Old Town Hall (Oldenburg)

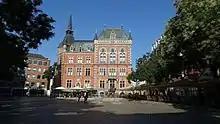
View of the Old Town Hall in Oldenburg from the square to the east

The Old Town Hall is the former town hall in the centre of the city of Oldenburg, Lower Saxony, Germany.